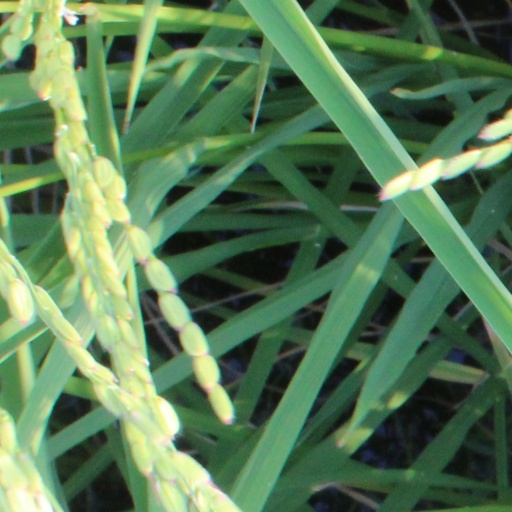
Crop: rice